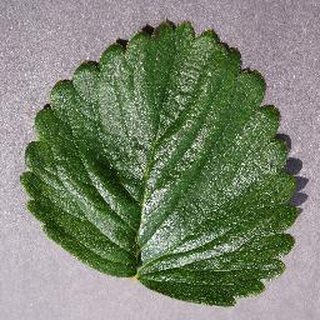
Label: healthy_strawberry